The Art of Woo

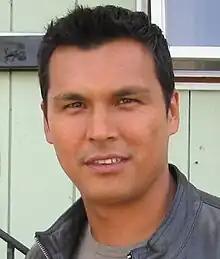
Saulteaux actor Adam Beach was cast in the lead male role of Ben Crowchild.

"The Art of Woo" was the feature film directorial debut of Helen Lee. After the failure of Lee's previous short film, "Priceless", she was approached by co-producer Anita Lee and offered the chance to direct a feature-length romantic comedy; finding herself depressed by the "heaviness" of "Priceless", Helen Lee accepted. She wrote the first draft in two weeks after watching several "classic" romantic comedies; the speed in writing was caused by her desire to receive a grant for up to C$ 500,000 from the Canadian Film Centre's Featured Film Project (FFP), granted for low-budget films. After approval, they received assistance from FFP member Peter O'Brian to ensure they would finish the film within a year.